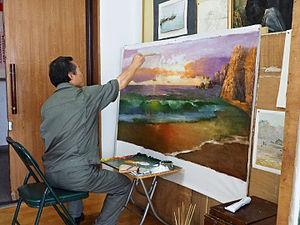
L'atelier Mansudae est une fabrique d’œuvres d'art située à Pyongyang, dans l'arrondissement de P'yŏngch'ŏn, en Corée du Nord. Fondé en 1959, c'est l'un des plus grands centres de production artistique au monde, étalé sur une superficie de plus de 120 000 mètres carrés. Le studio emploie environ 4 000 personnes, dont 1 000 artistes issus des meilleures académies de Corée du Nord. La plupart de ses artistes sont diplômés de l'université de Pyongyang. Ils ne reçoivent pas de bénéfices de leurs œuvres car tous les profits sont reversés à l'État. L'atelier comprend 13 sections, comme celles pour la xylographie, le dessin au fusain, la céramique, et la broderie, entre autres. Il a produit de nombreux monuments parmi les plus importants de Corée du Nord, comme le Monument à la fondation du parti du travail de Corée, la statue de Chollima, et les statues en bronze du Grand monument Mansudae. Sa division commerciale étrangère est connue sous le nom de groupe de sociétés de projets à l'étranger Mansudae, qui est à l'origine en 2014 de divers monuments dans 18 pays africains et asiatiques. Toutes les images de la famille Kim sont produites par l'atelier Mansudae.